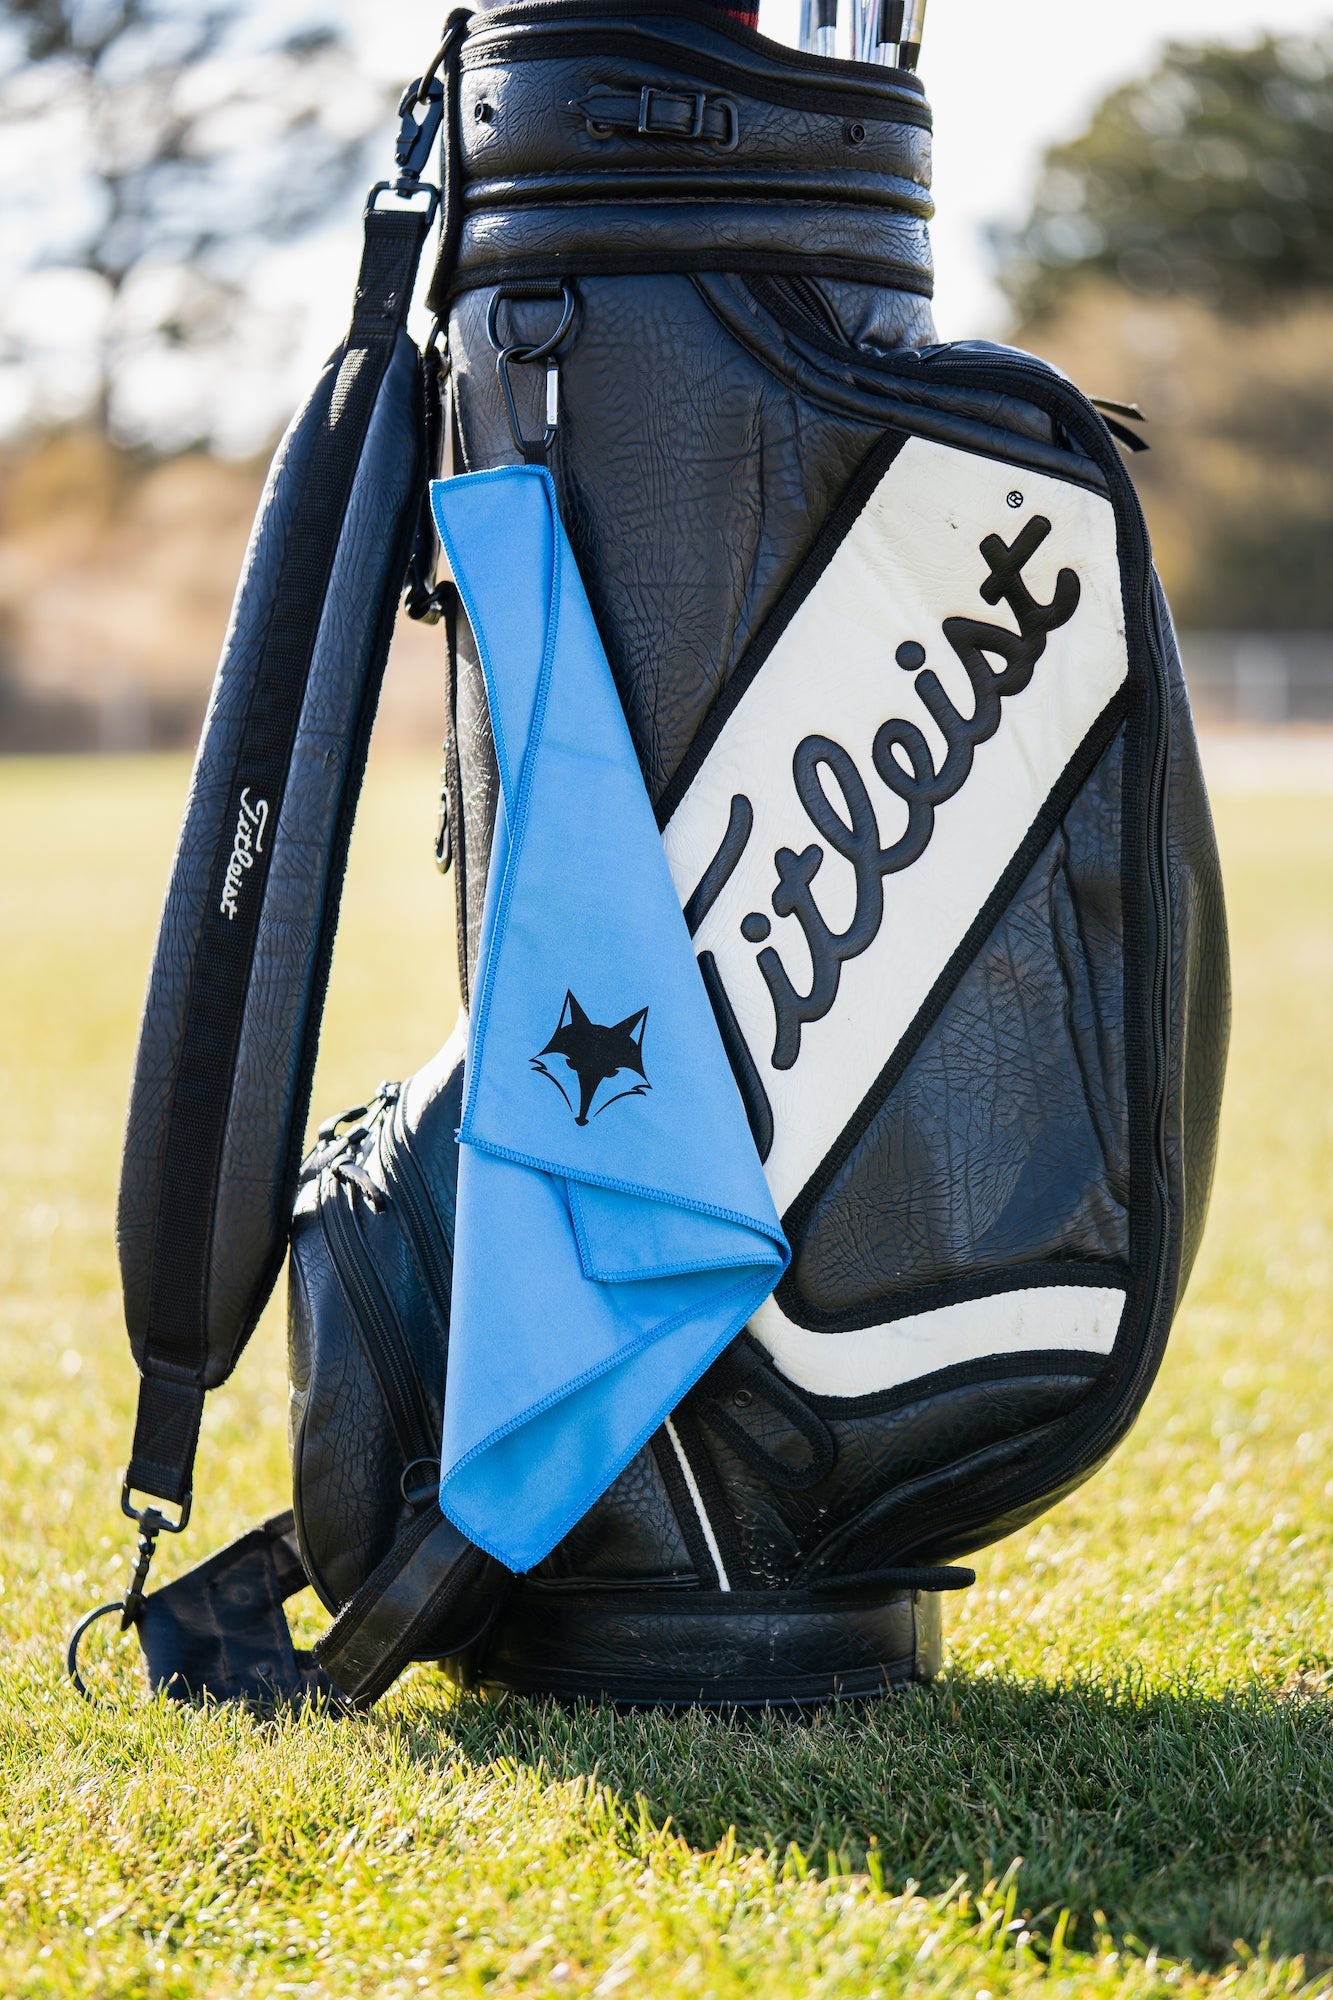
Desert Fox Golf Towel by Desert Fox Golf
Fulfilled by our friends at Desert Fox Golf Desert Fox Golf Towel • High-quality microfiber golf towel • Clips to your golf bag with a metal carabiner • 16"x16" • Perfect for cleaning your clubs and balls Make it your own with custom logos: We offer custom logos (100 unit minimum). Check out our volume sales page for more information.
Brand: Desert Fox Golf
Category: Sporting Goods > Outdoor Recreation > Golf > Golf Towels